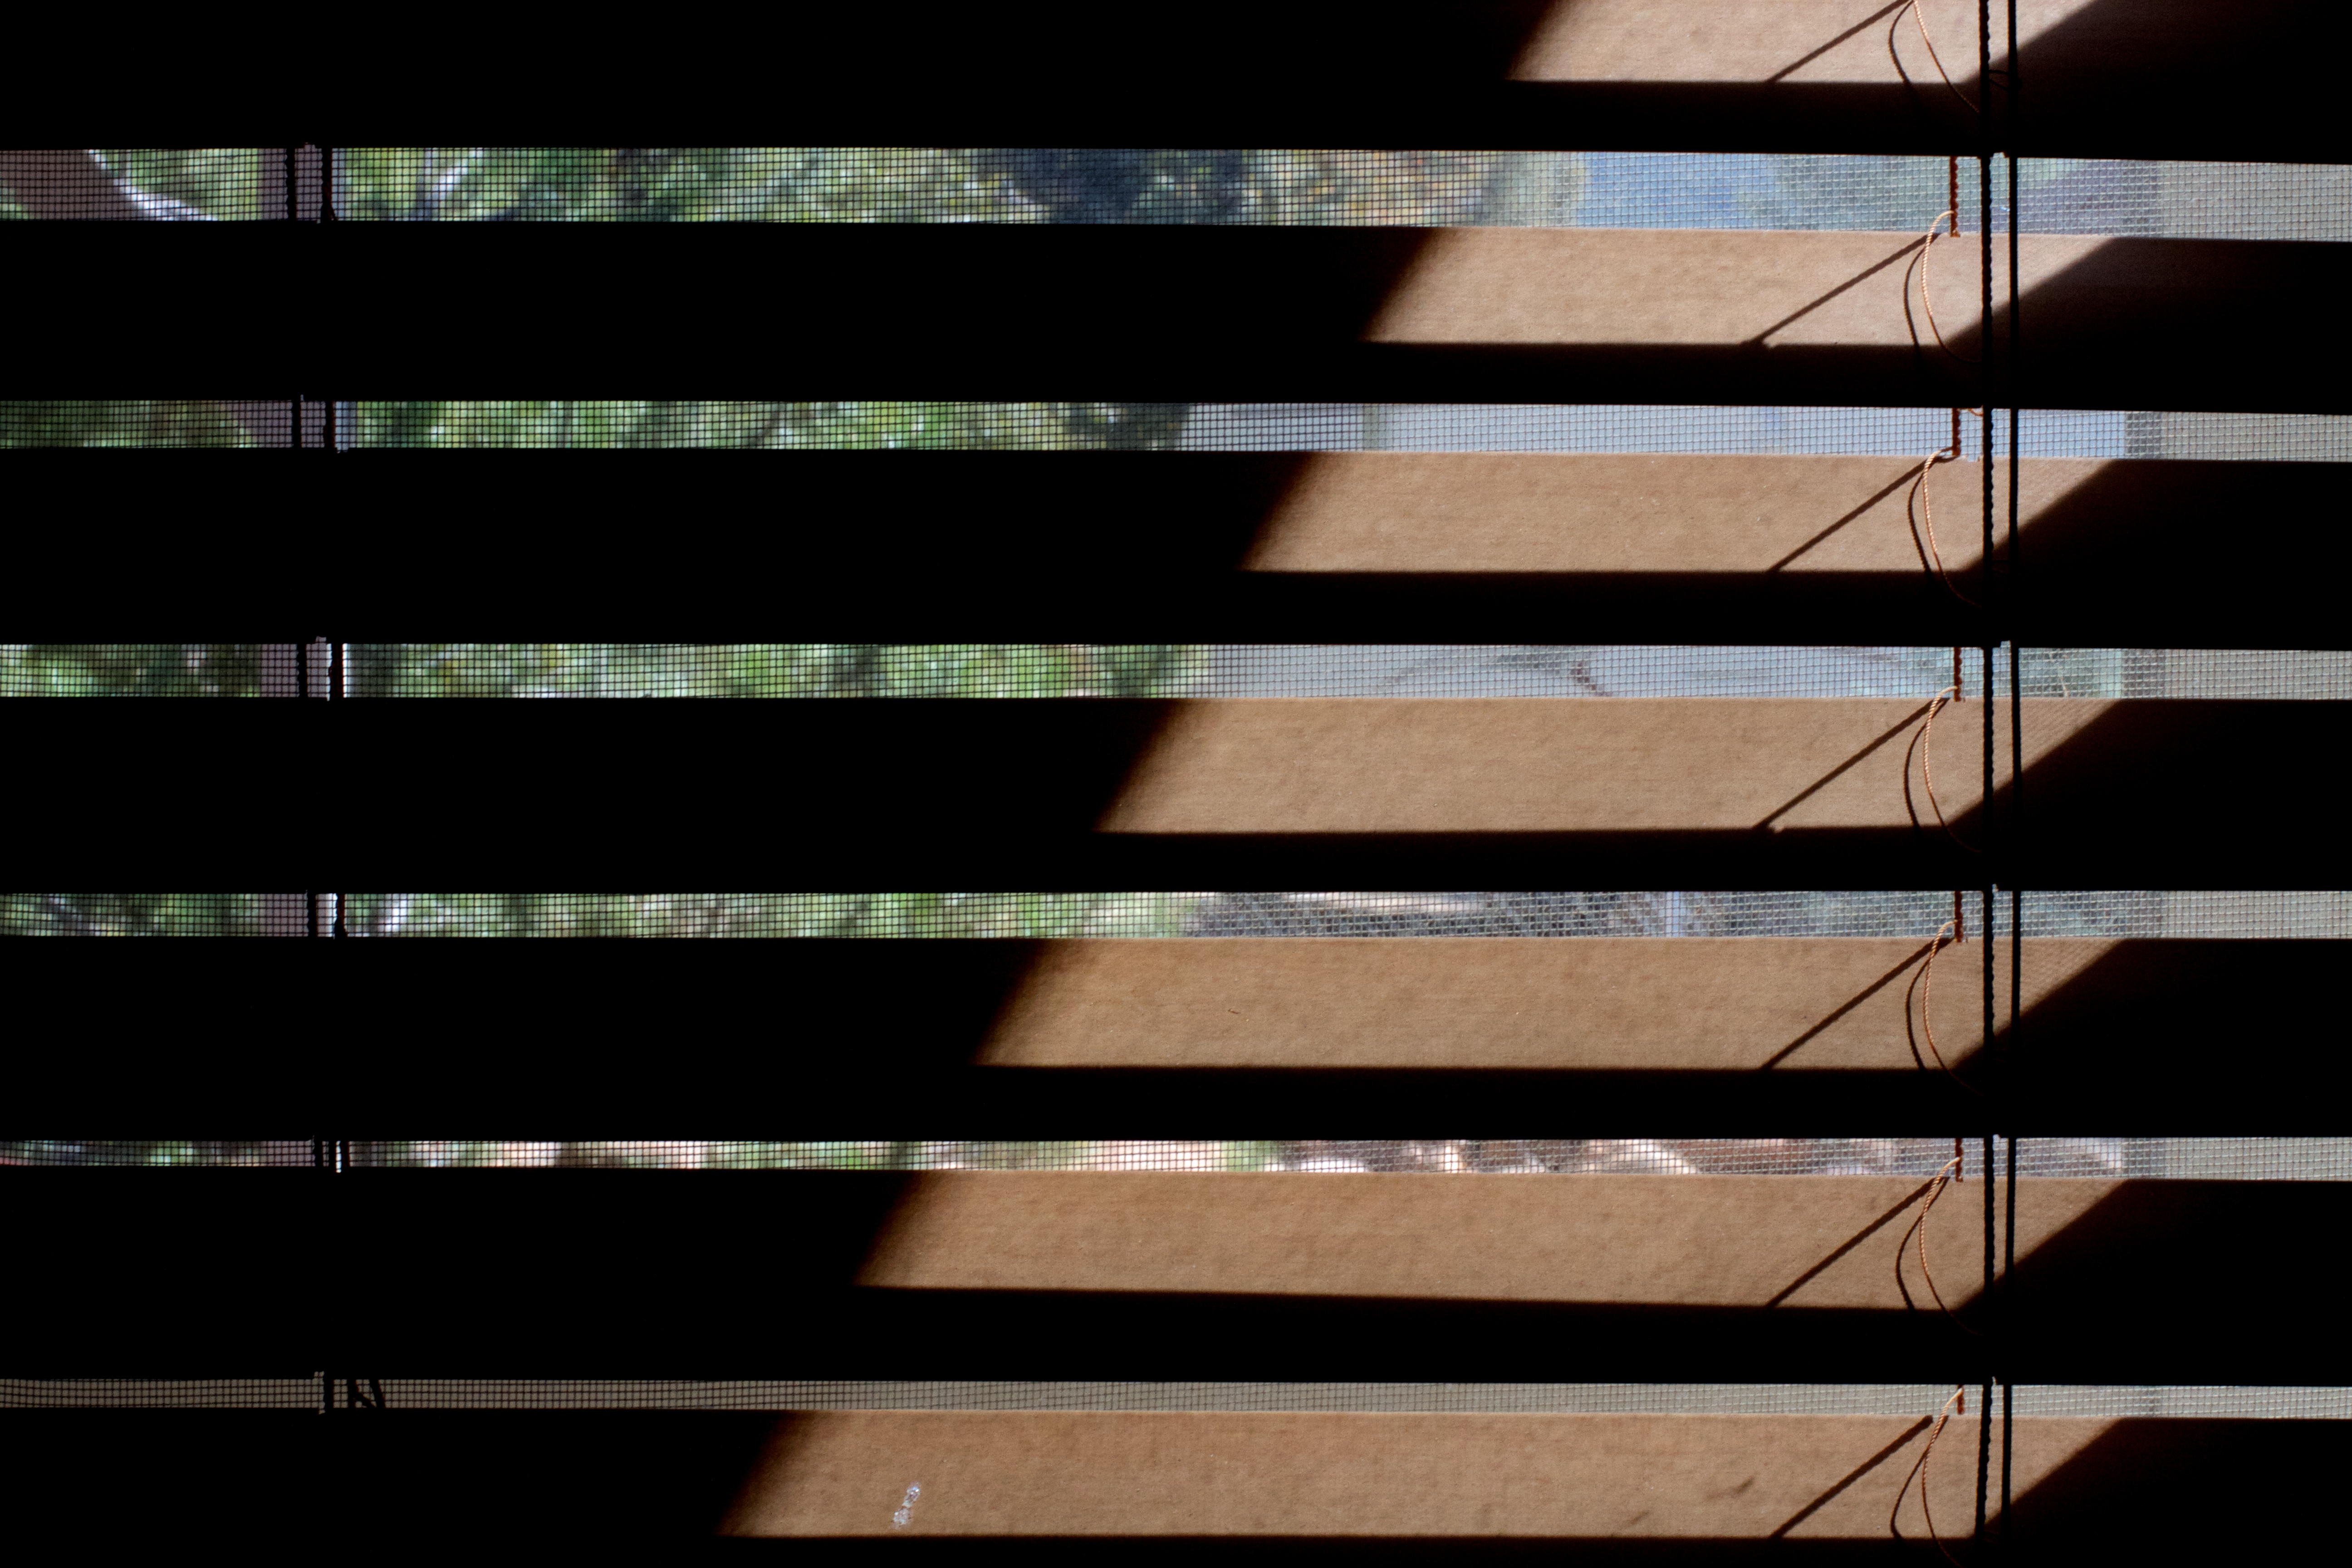
wood, wall, line, color, interior design, font, design, text, symmetry, shape, modern art, window covering